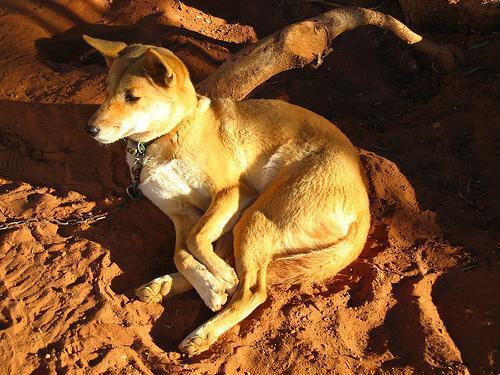
dingo